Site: brandenburg
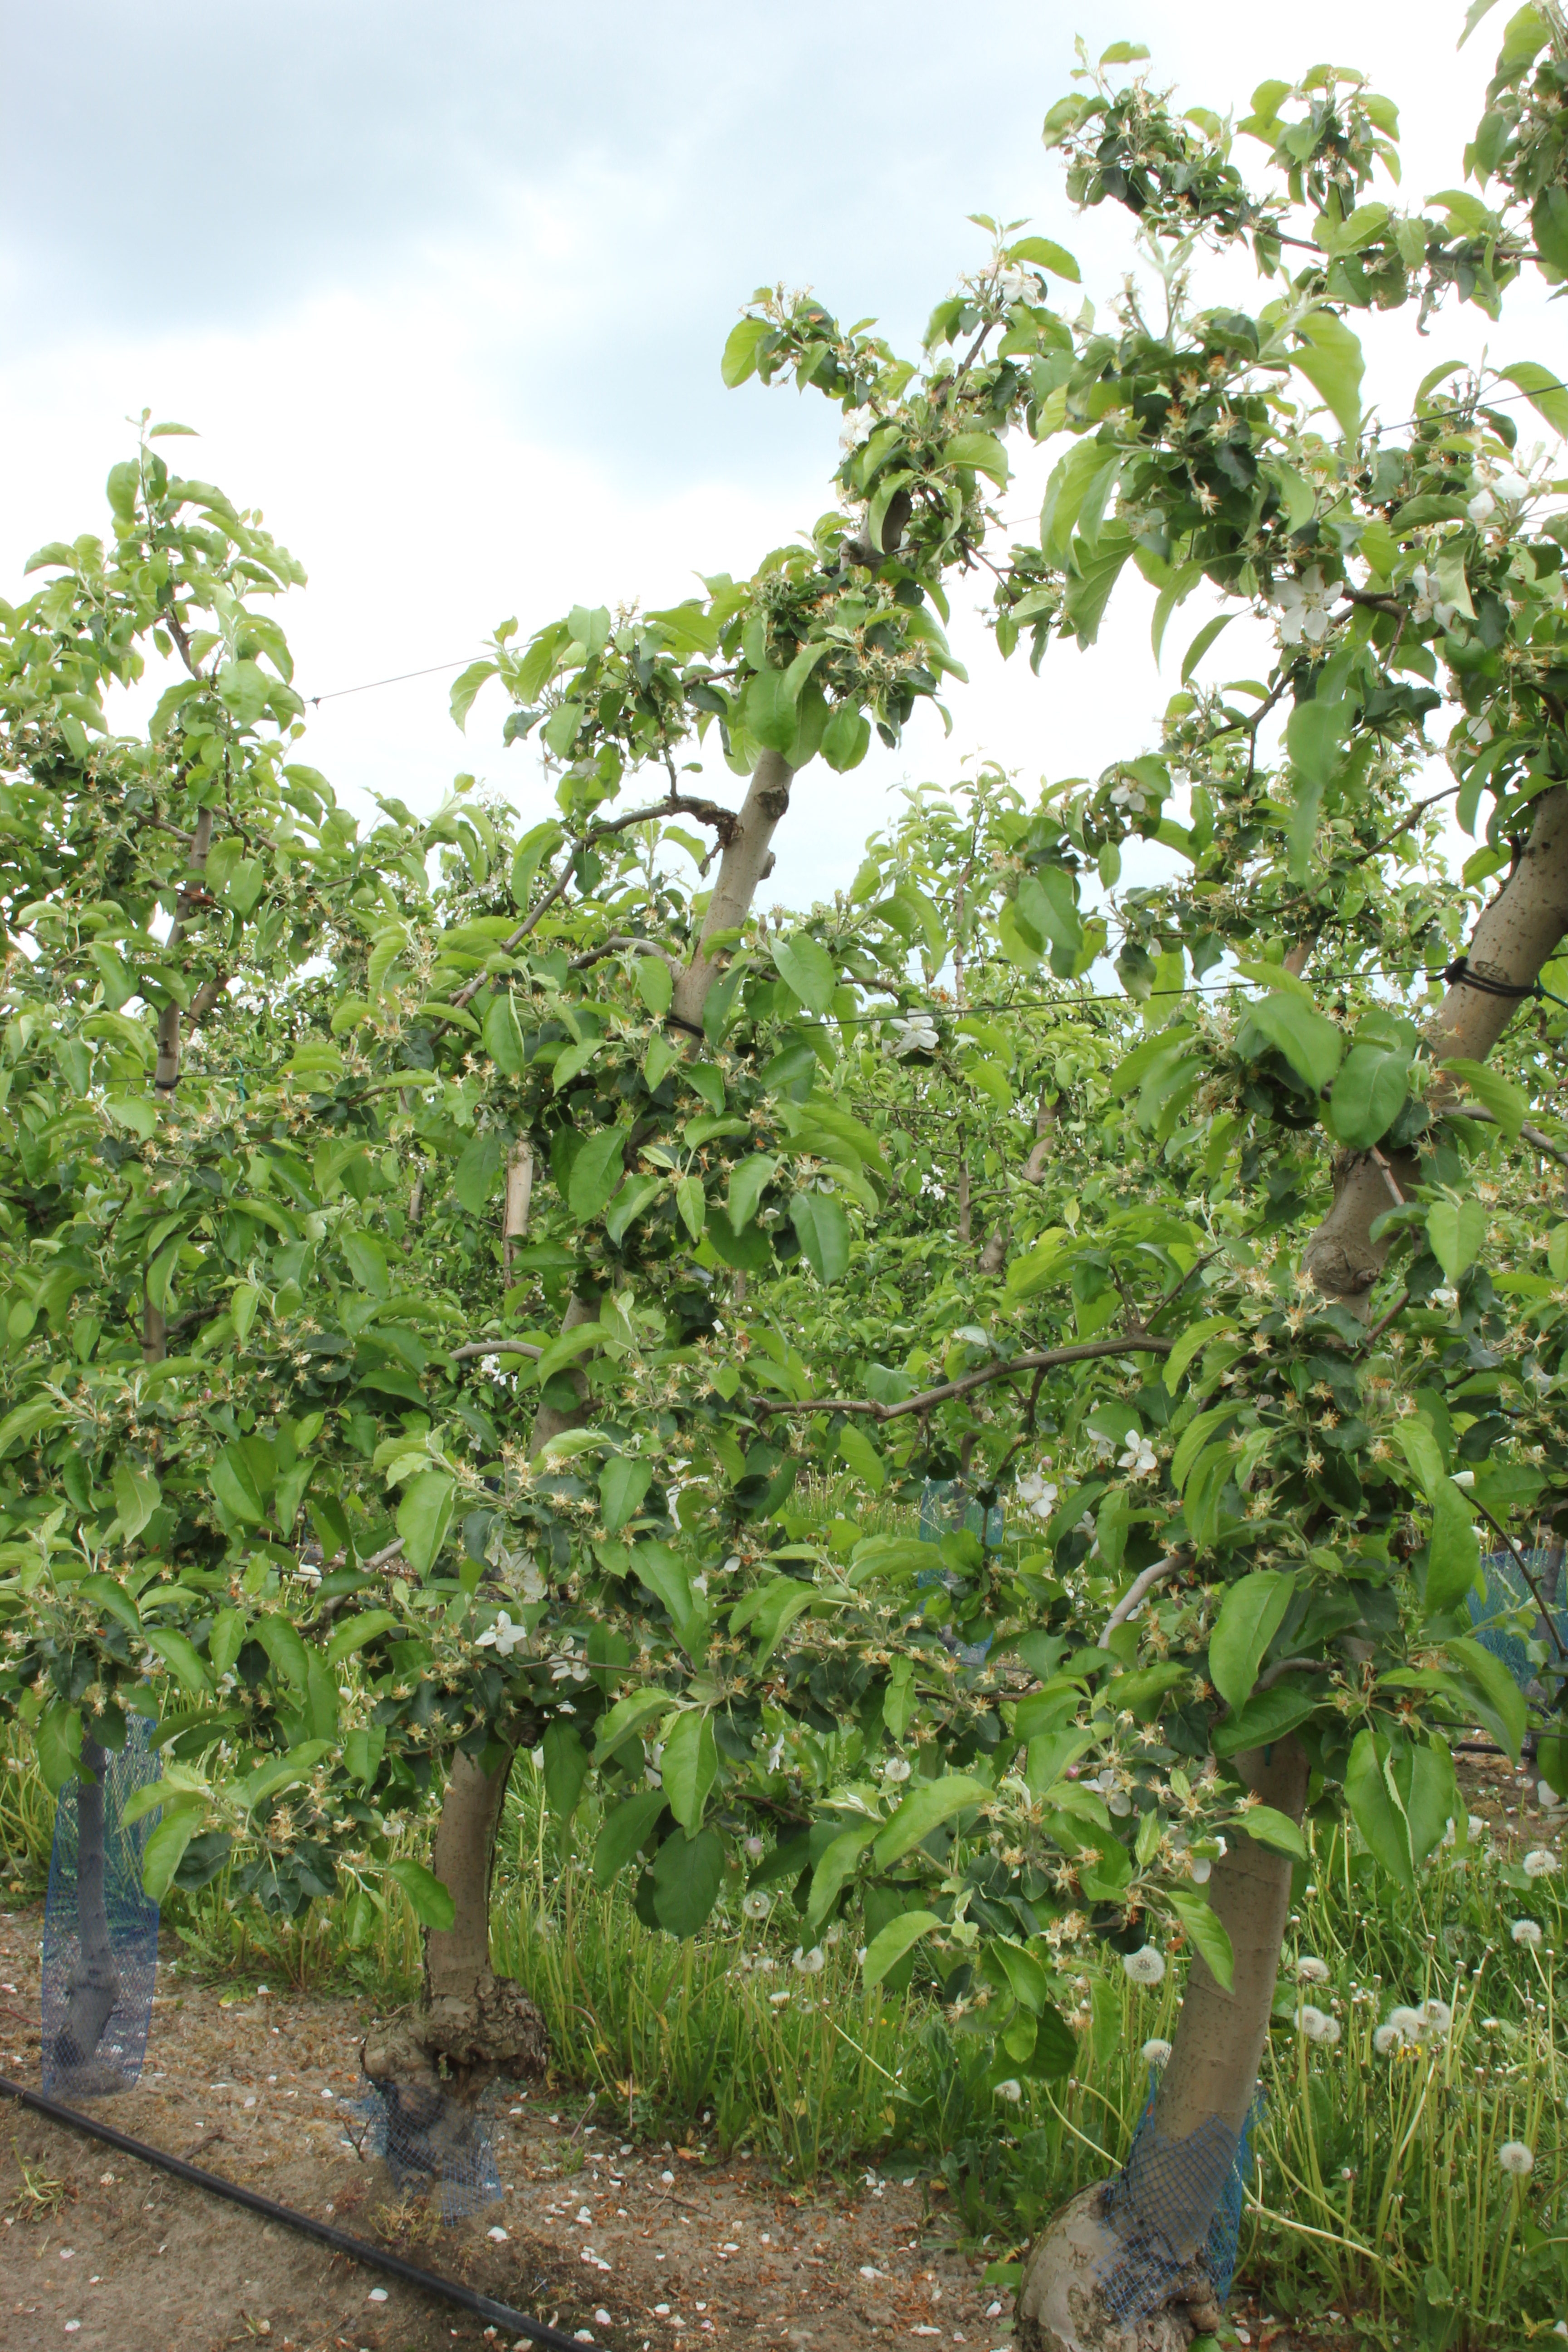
Growth stage (BBCH 67): Flowering